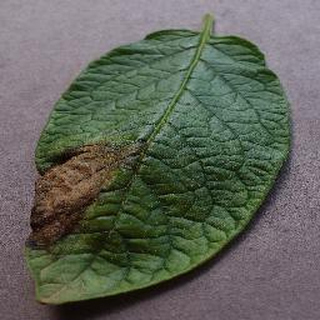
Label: potato_late_blight